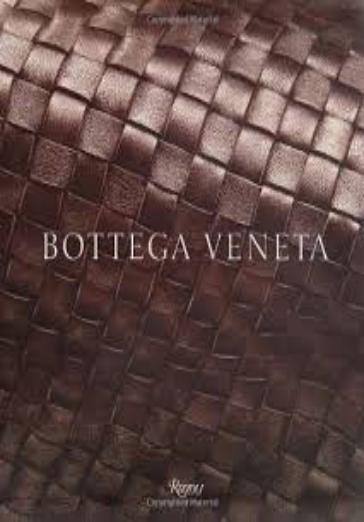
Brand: Bottega Veneta
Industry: Clothes